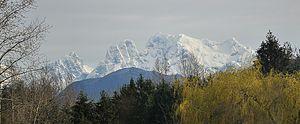
Le Mont Robie Reid, en Colombie Britannique (Canada).